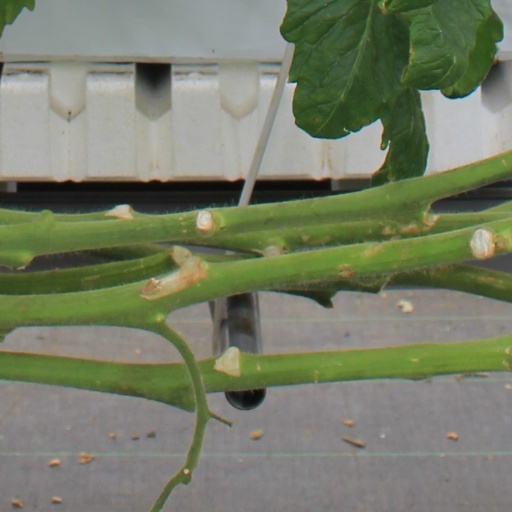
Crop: tomato